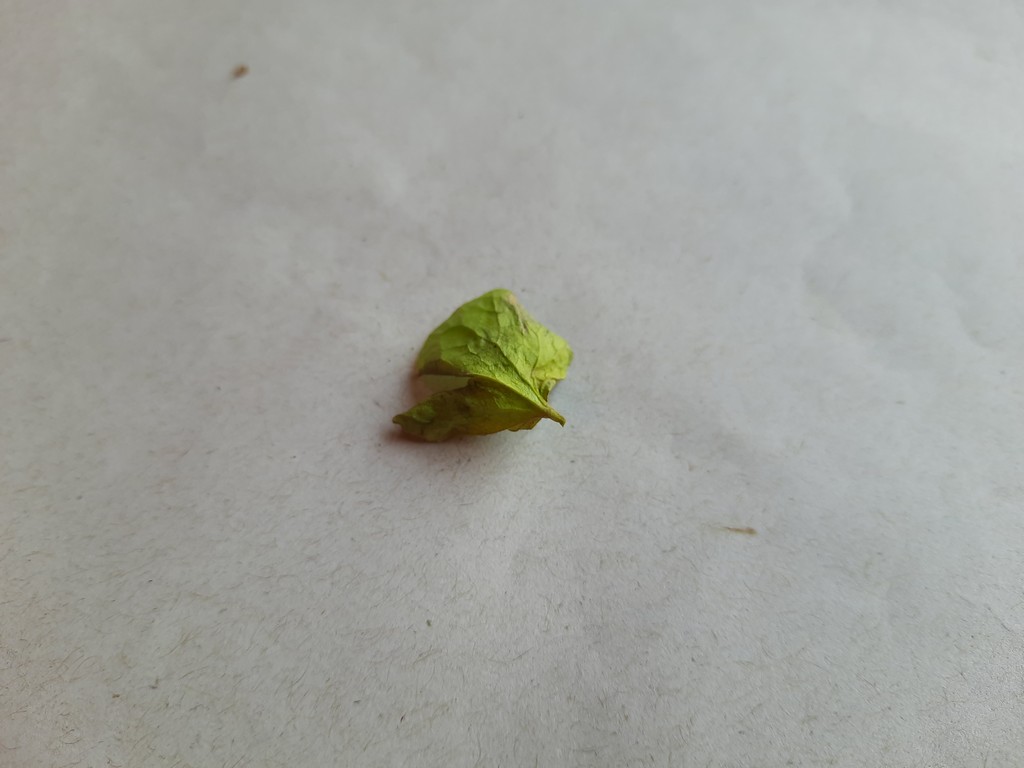
Label: Unhealthy